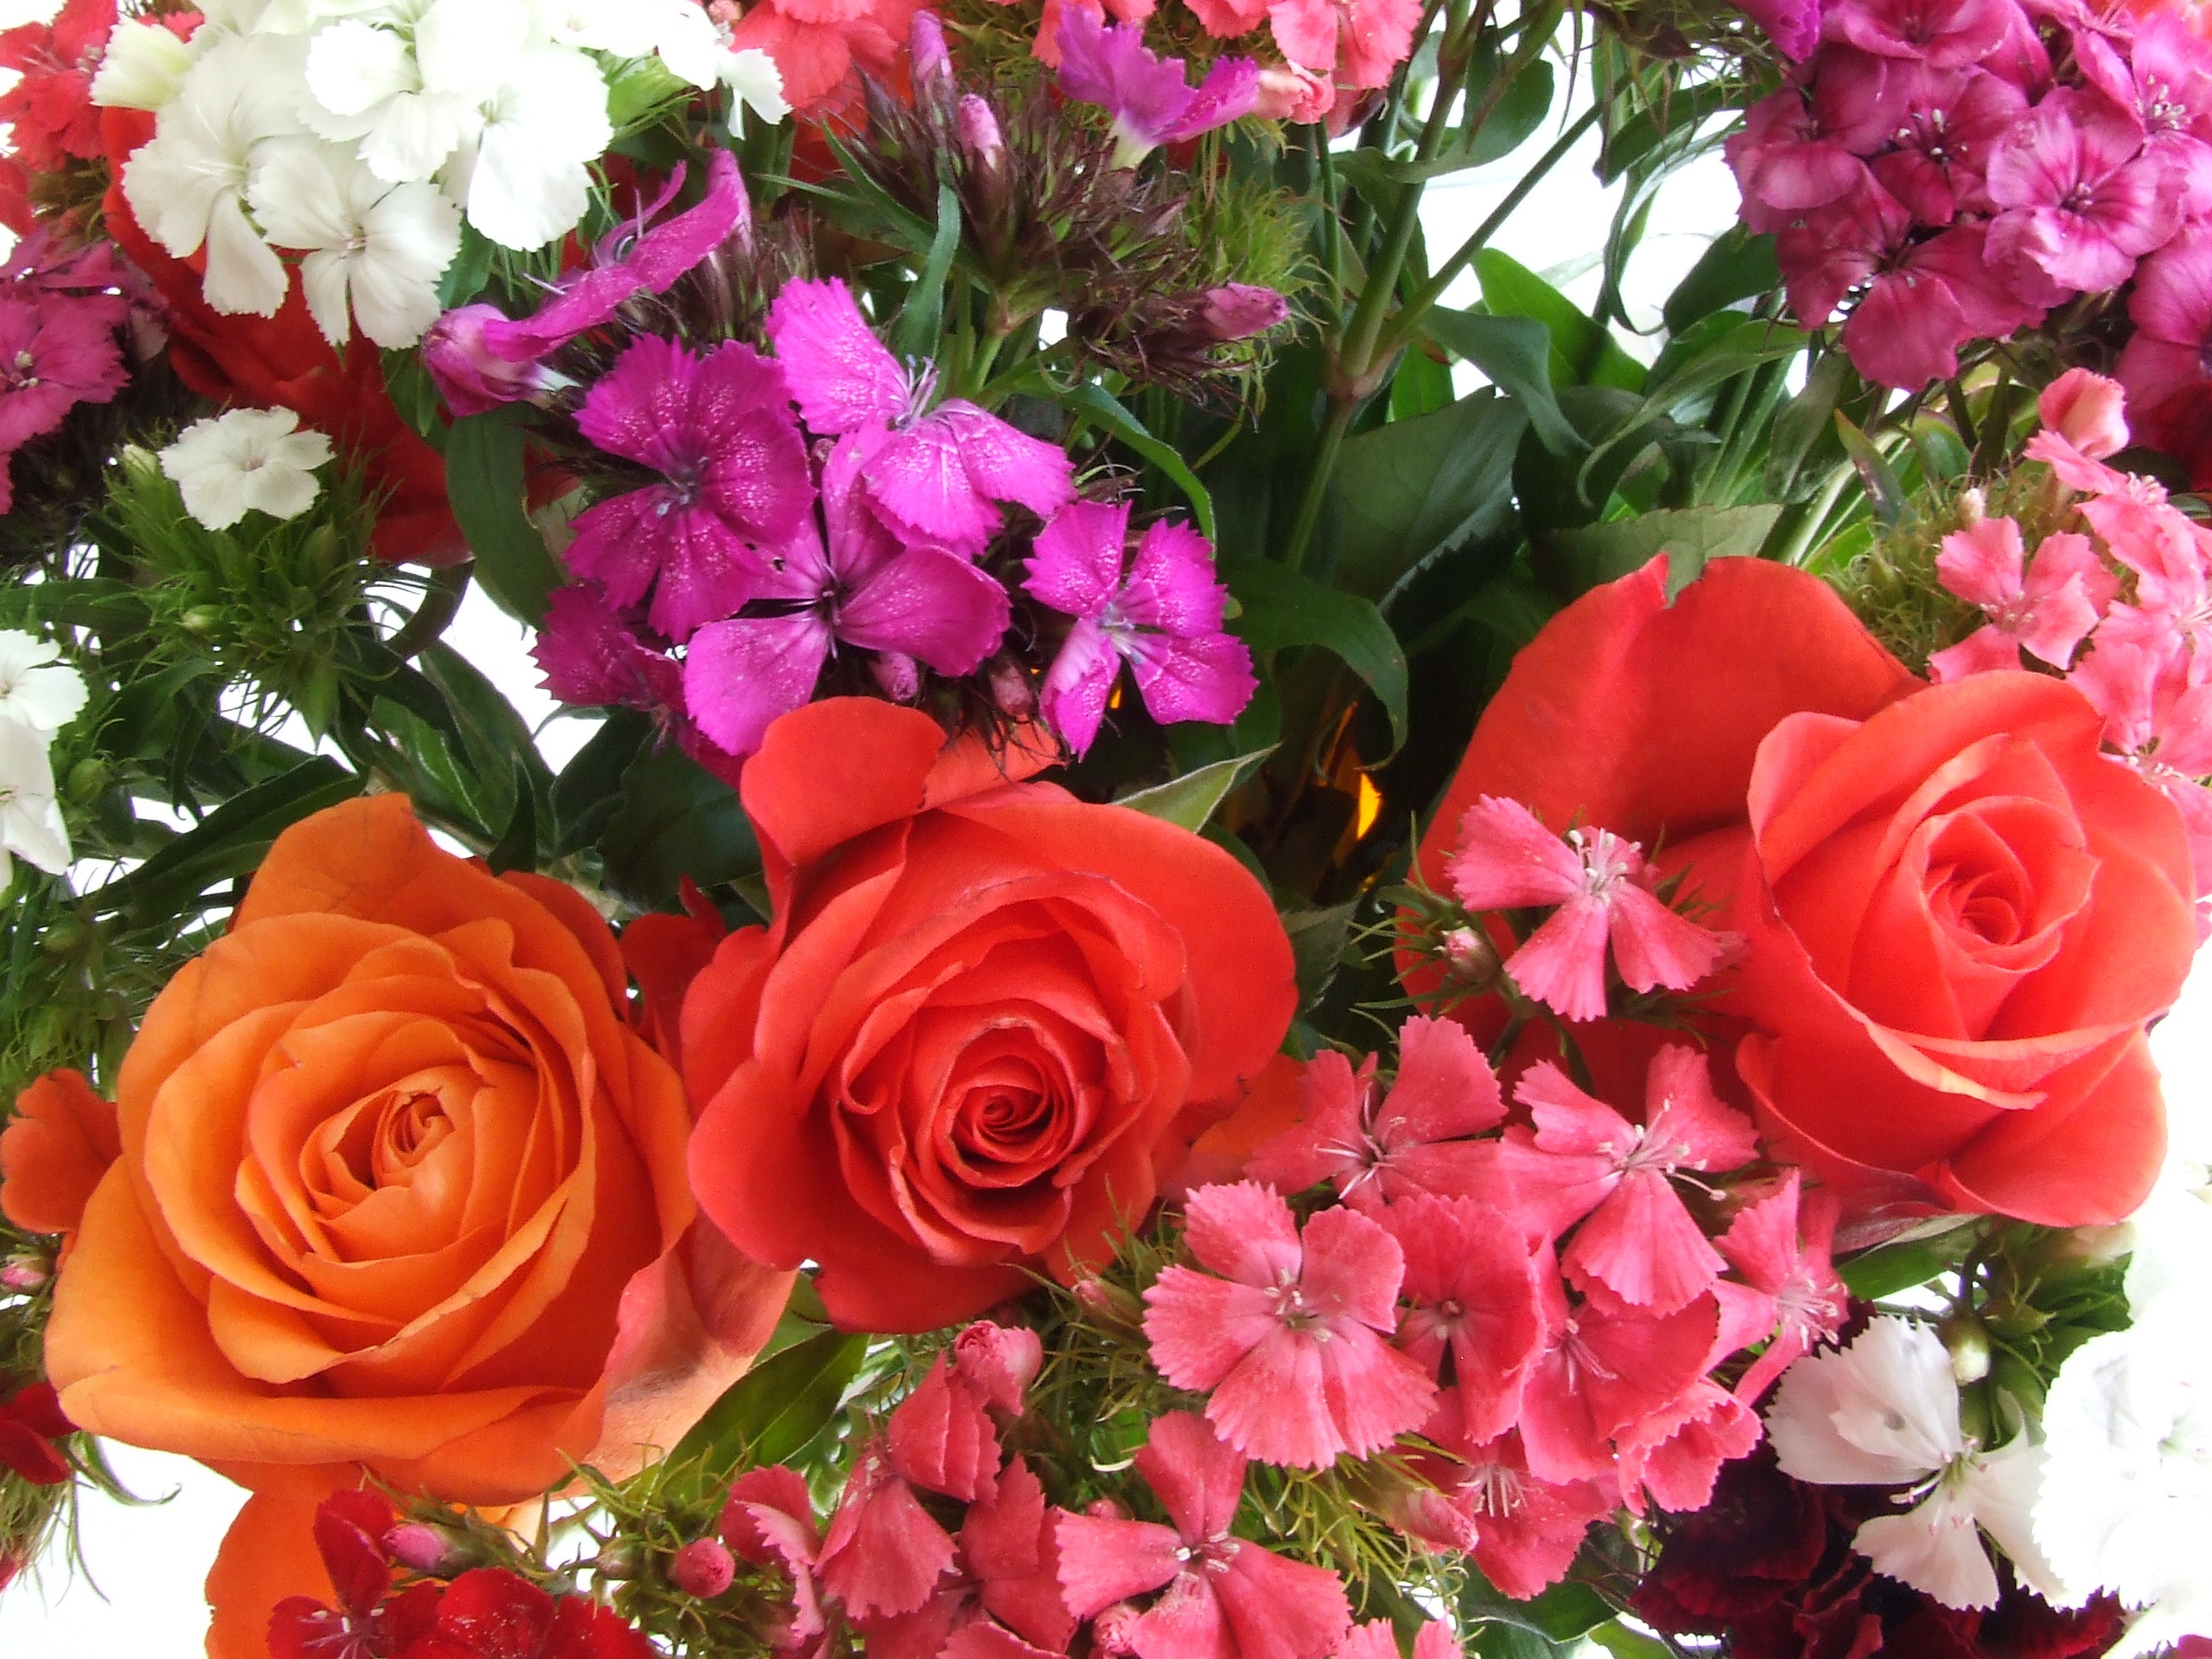
plant, flower, petal, bouquet, rose, pink, flowers, roses, floristry, floribunda, flowering plant, garden roses, rose family, flower bouquet, cut flowers, orange roses, floral design, annual plant, land plant, flower arranging